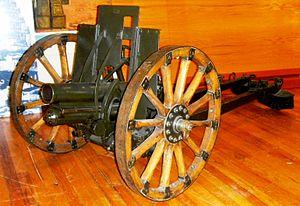
La base des Forces canadiennes Shilo est une base opérationnelle et d'entraînement des Forces canadiennes située à 35 km à l'est de Brandon au Manitoba. La base est aussi désignée en tant que groupe de soutien de secteur pour la région du sud-ouest manitobain.